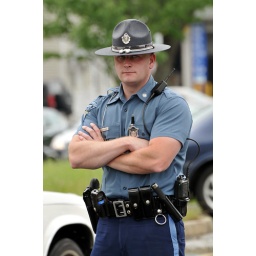
A huge water pipe burst flooded the highway near my house. No water in the house.